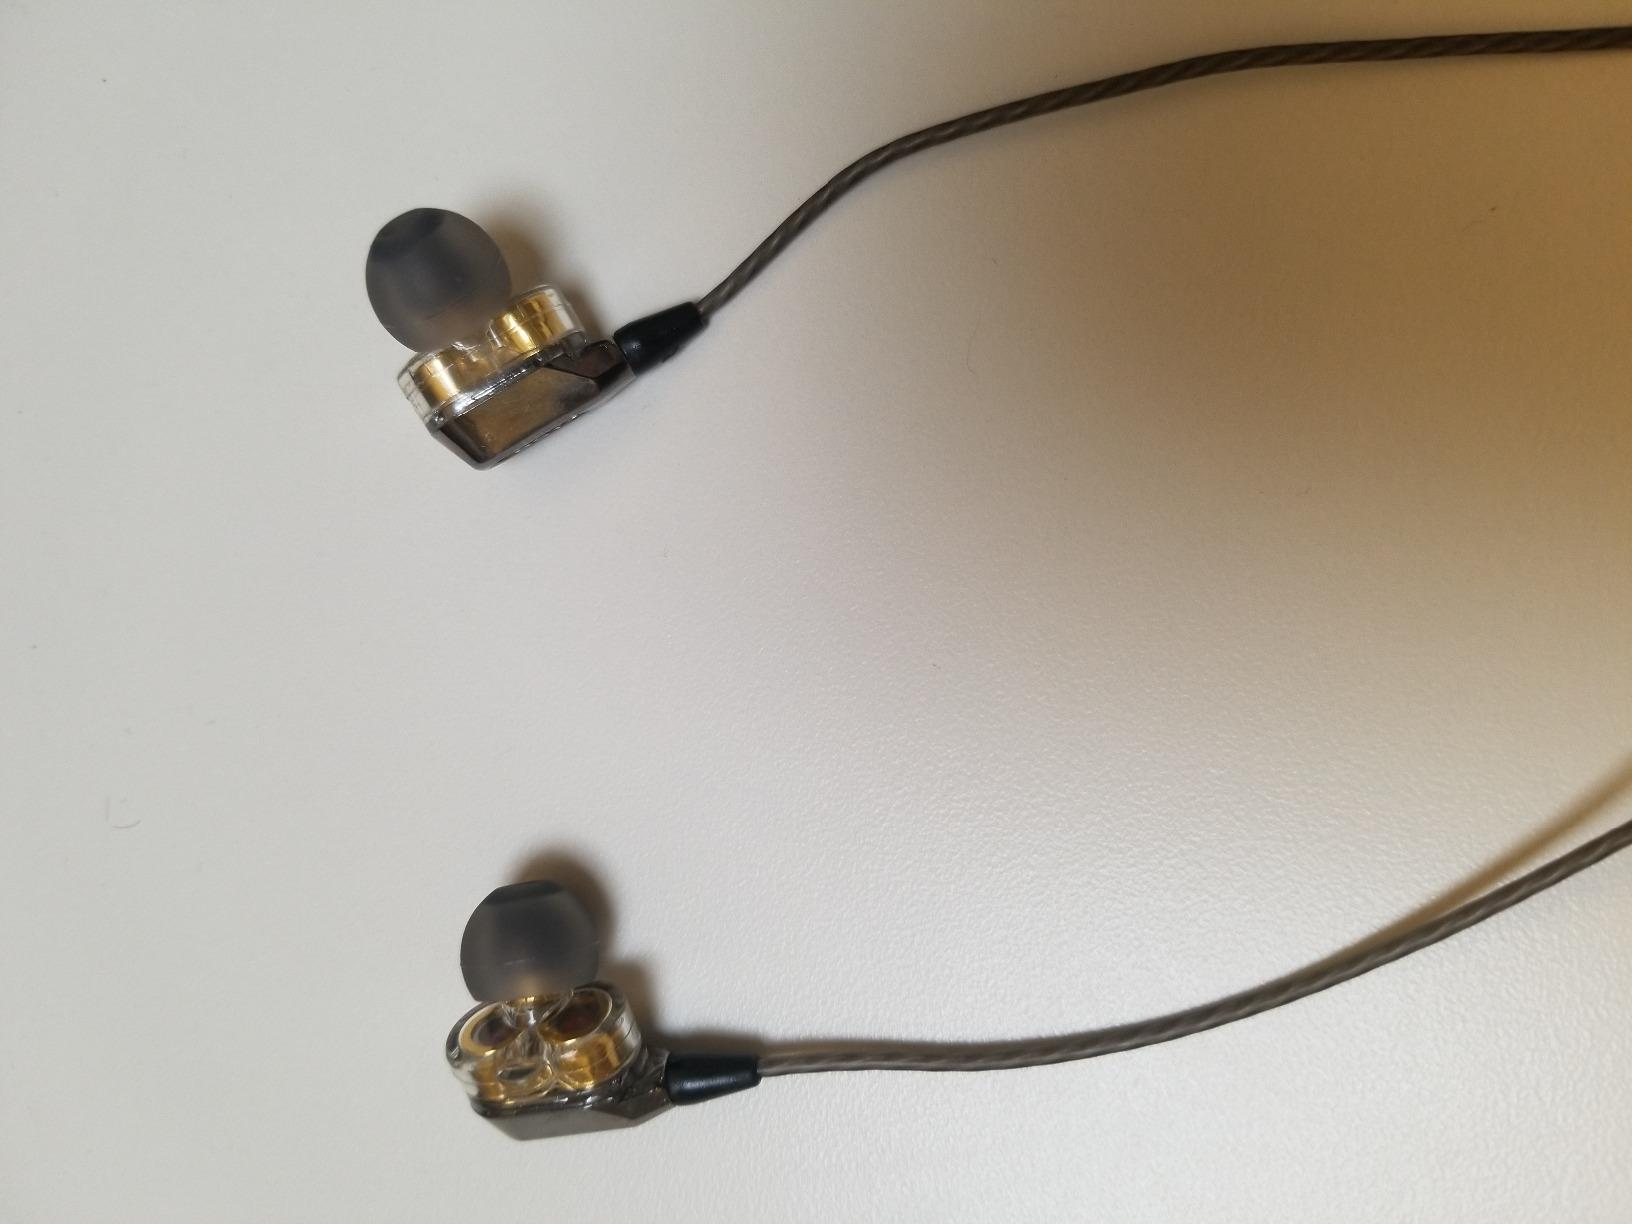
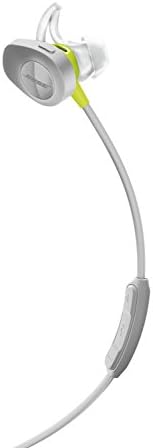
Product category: headphones
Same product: no